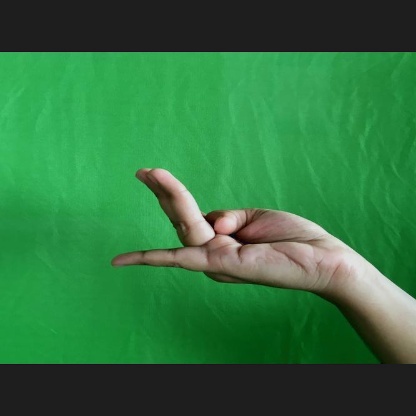
Mudra: Chaturam